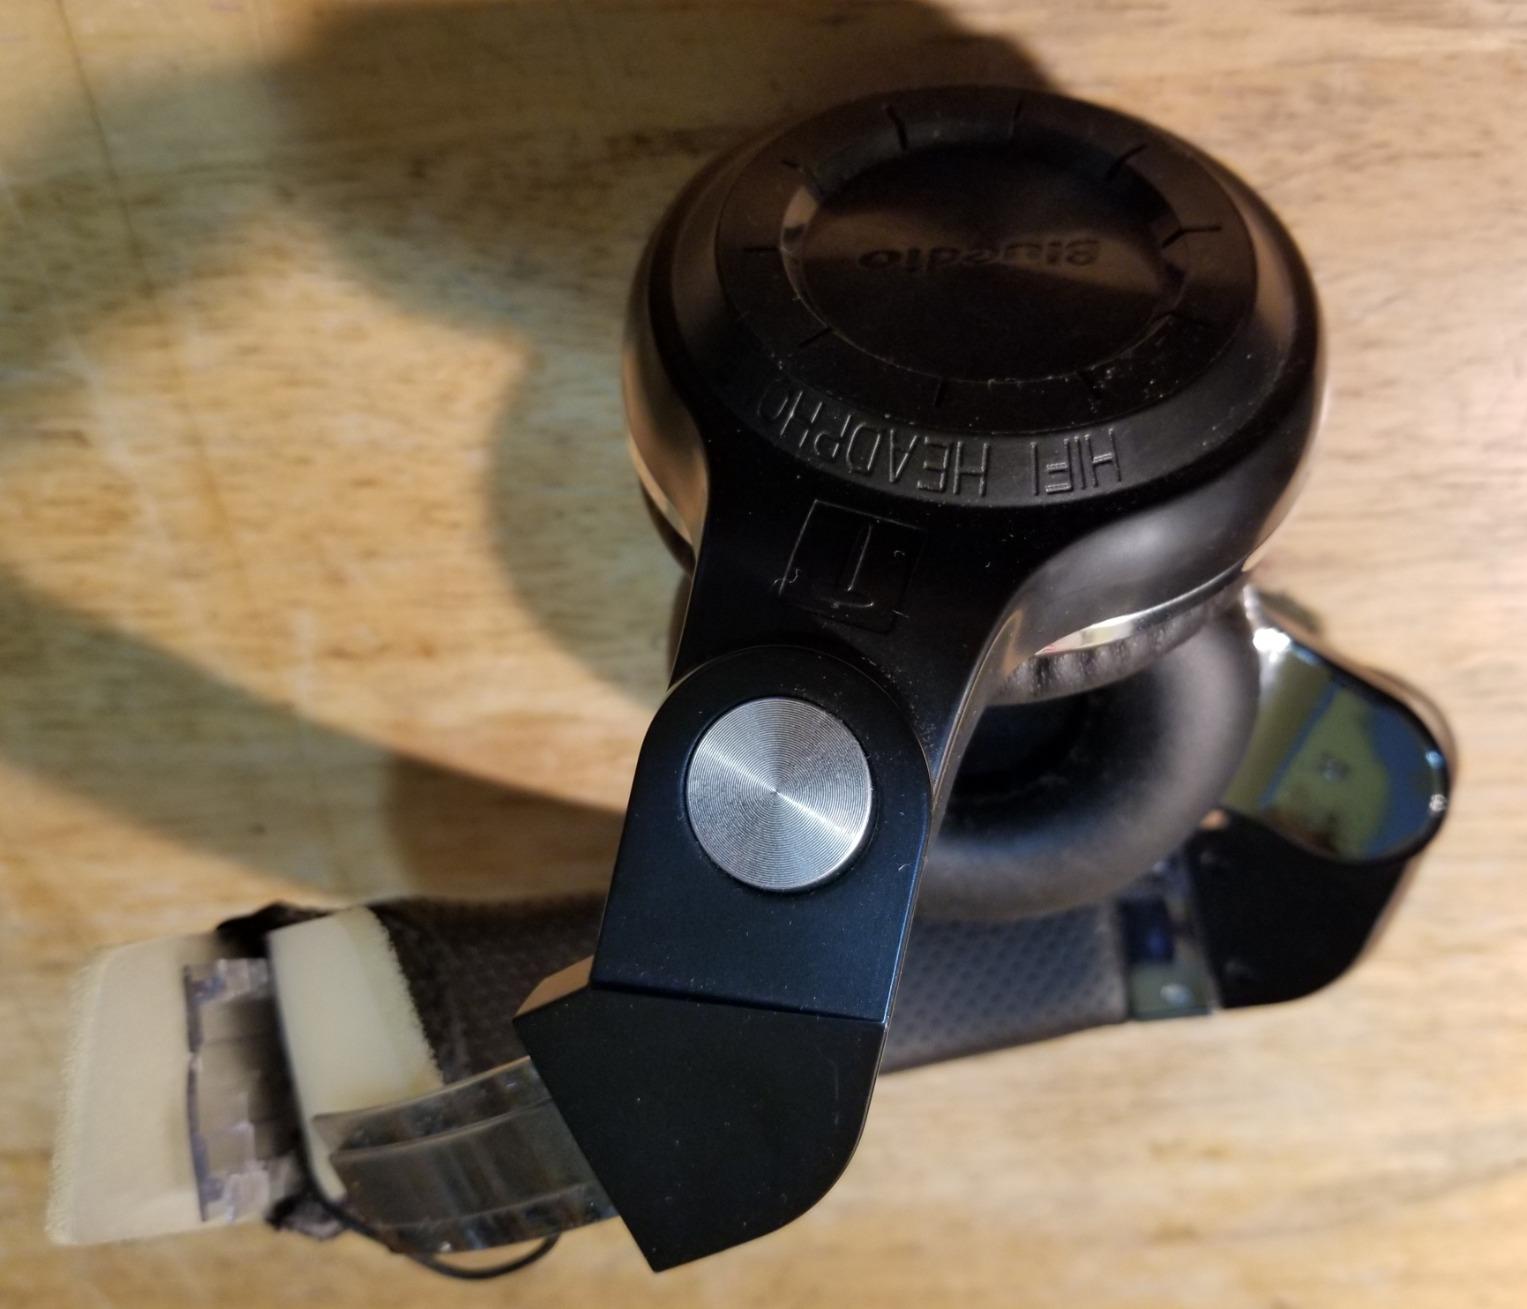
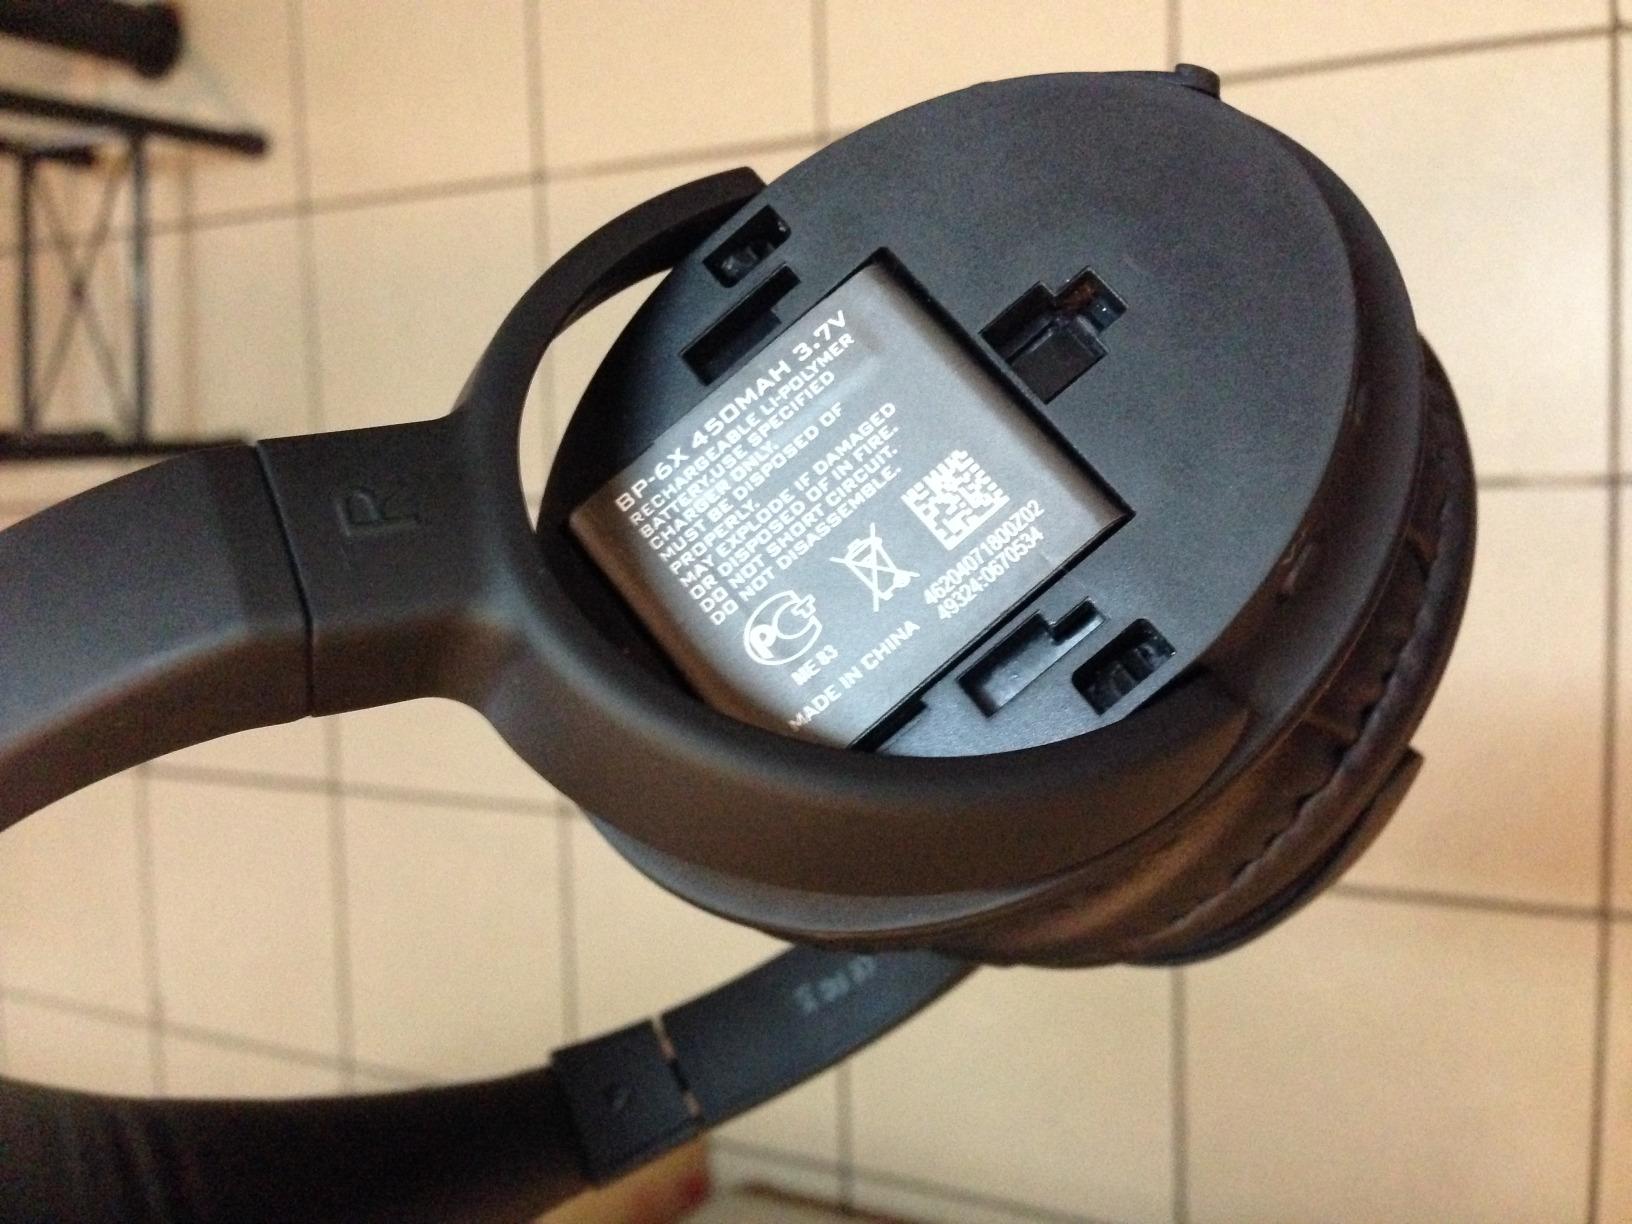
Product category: headphones
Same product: no